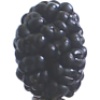
Label: Mulberry 1